Gangs of Filmistaan

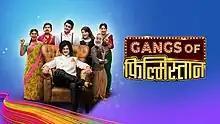

Gangs of Filmistaan is a Hindi stand-up comedy show that is broadcast on Star Bharat and digitally available on Disney+ Hotstar. The show stars stand-up comedian Sunil Grover, Shilpa Shinde and other actors. This show is produced by Preeti Simoes and Neeti Simoes under banner of Lil Frodo Productions house.